Military recruitment

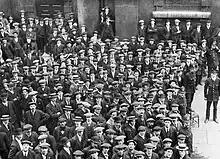
British volunteer recruits in London, August 1914

The process of attracting children and young people to military employment begins in their early years. In Germany, Israel, Poland, the UK, the US, and elsewhere, the armed forces visit schools frequently, including primary schools, to encourage children to enlist once they become old enough to do so. For example, a poster used by the German armed forces in schools reads: "After school you have the world at your feet, make it safer." [""Nach der Schule liegt dir die Welt zu Füßen, mach sie sicherer"."] In the US, recruiters have right of access to all schools and to the contact details of students, and are encouraged to embed themselves into the school community. A former head of recruitment for the British Army, Colonel (latterly Brigadier) David Allfrey, explained the British approach in 2007:Our new model is about raising awareness, and that takes a ten-year span. It starts with a seven-year-old boy seeing a parachutist at an air show and thinking, 'That looks great.' From then the army is trying to build interest by drip, drip, drip.